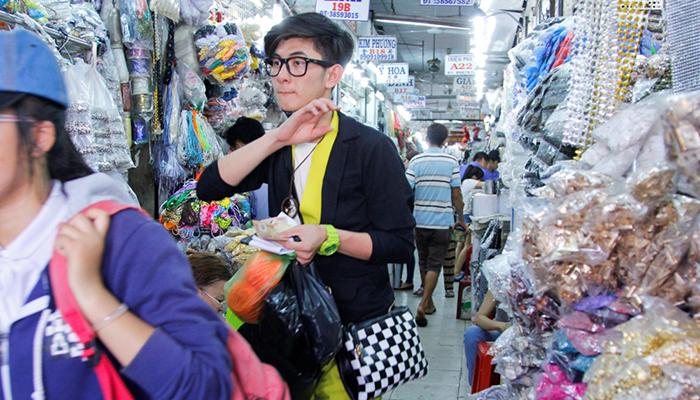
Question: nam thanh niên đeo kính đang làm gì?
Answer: anh ấy đang đi mua sắm trong chợ